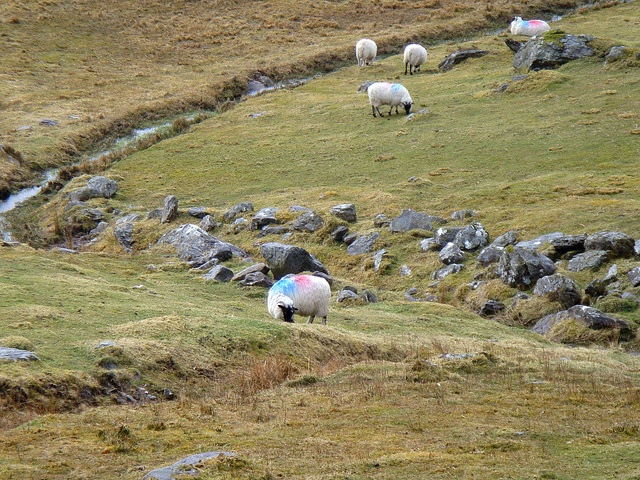
Several sheep with red and blue painted on them eating grass on a hill.
Does the spray paint on their backs denote something?
Flock of sheep on green brown country side grazing.
Sheep in a rocky pasture with red and pink on their backs.
A herd of sheep standing on top of a lush green hillside.